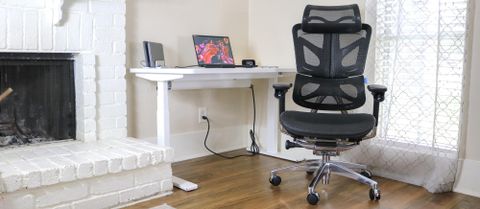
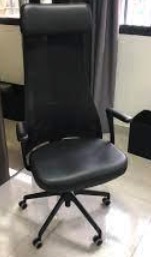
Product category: items_chair
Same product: no